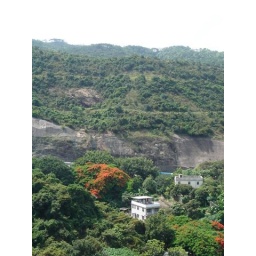
flame of the forest in the valley below my home